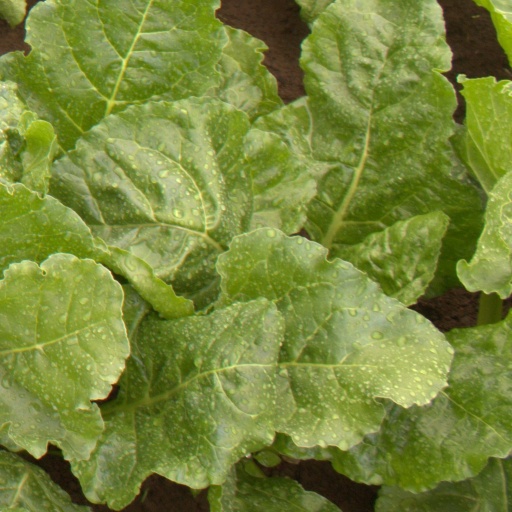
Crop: sugar beet